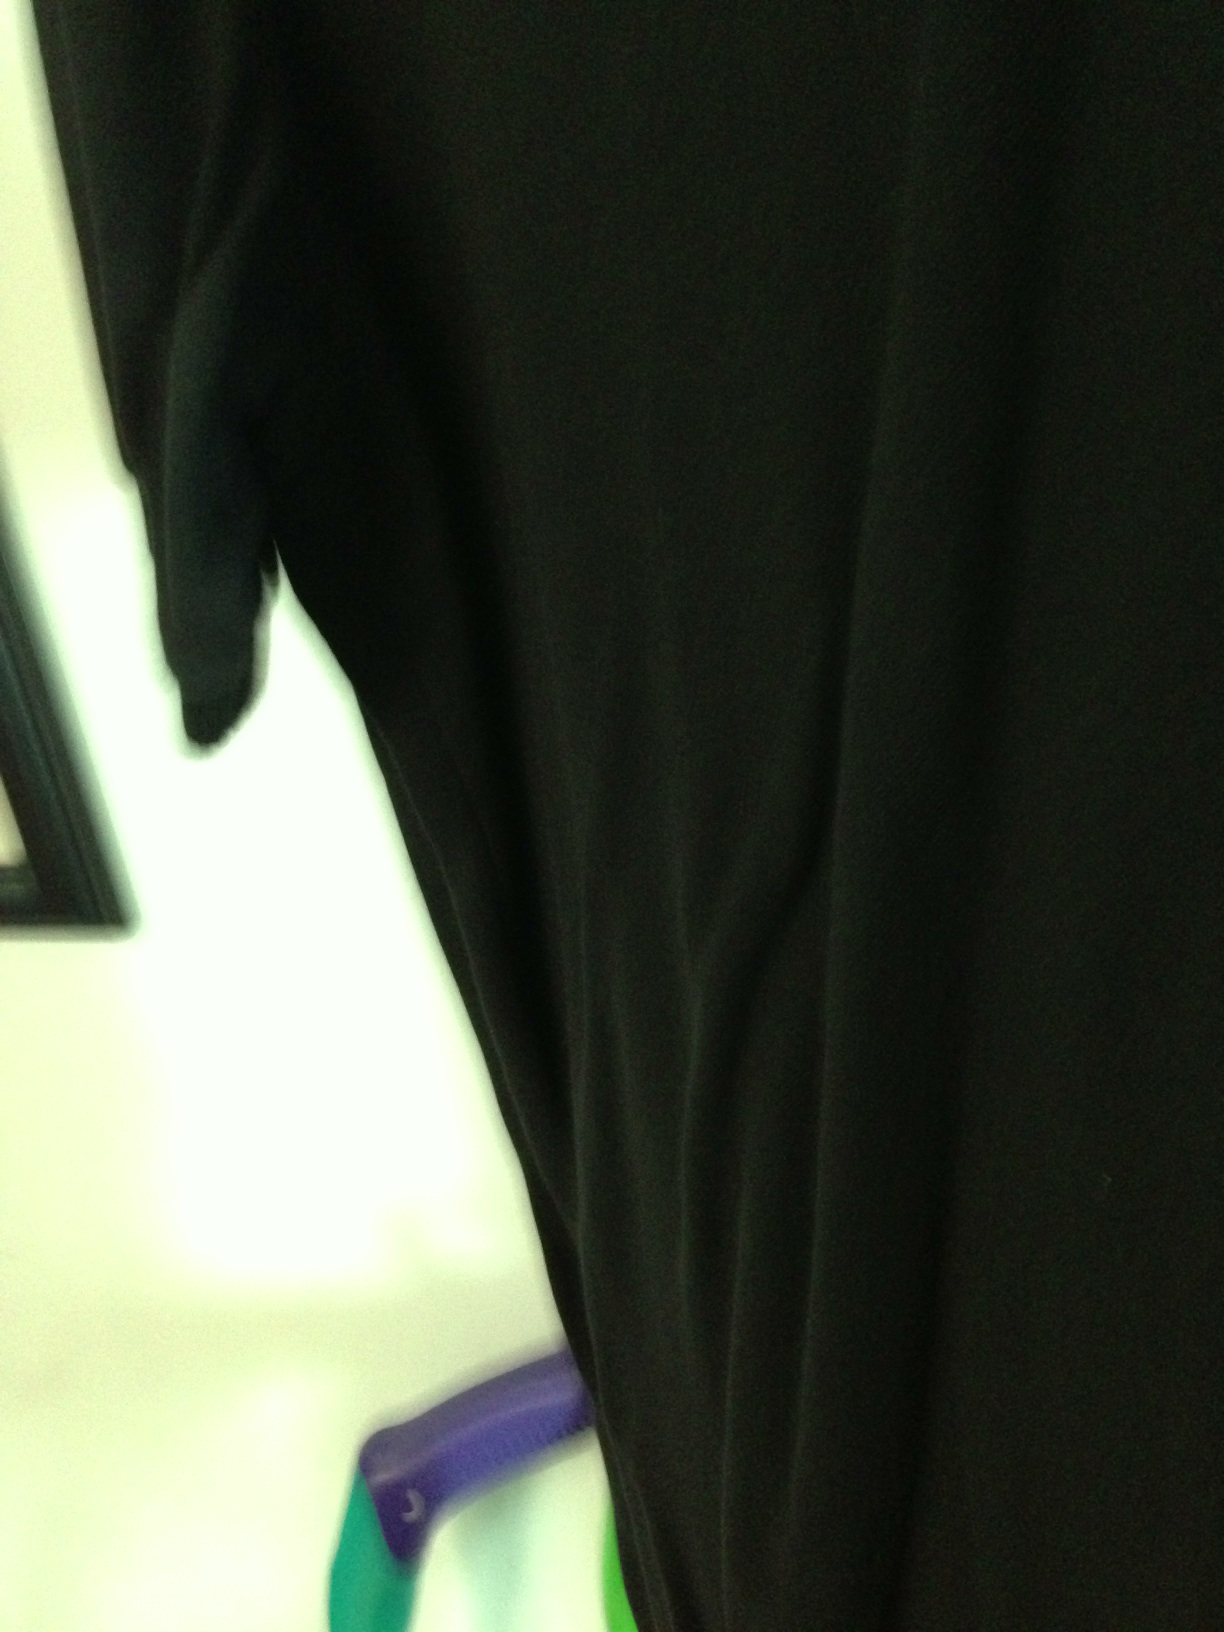Question: What color is this shirt?
Answer: black